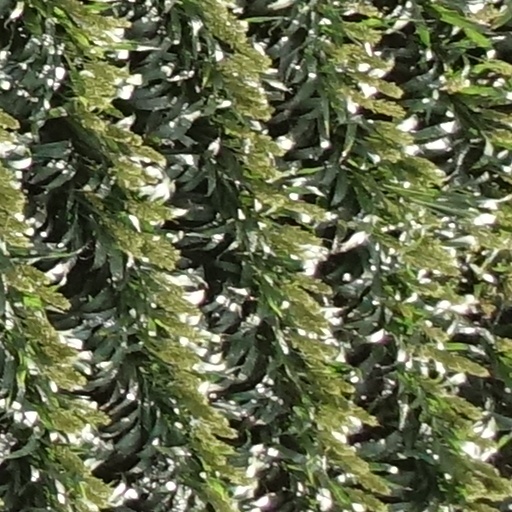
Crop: sorghum